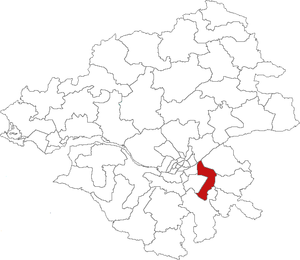
Carte de localisation du canton de Vertou-Vignoble (France, Loire-Atlantique)
Le canton de Vertou-Vignoble est une ancienne circonscription électorale française, située dans le département de la Loire-Atlantique.